Interstate 70 in Colorado

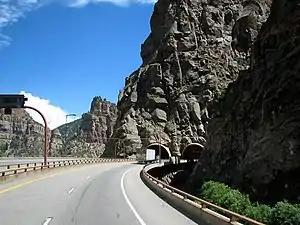
The western portal of the Hanging Lake Tunnel; at this point in the canyon both the river and the railroad are directly below the freeway viaducts.

To minimize the hazards along this portion, a command center staffed with emergency response vehicles and tow trucks on standby monitors cameras along the tunnels and viaducts in the canyon. Traffic signals have been placed at strategic locations to stop traffic in the event of an accident, and variable message signs equipped with radar guns will automatically warn motorists exceeding the design speed of one of the curves.